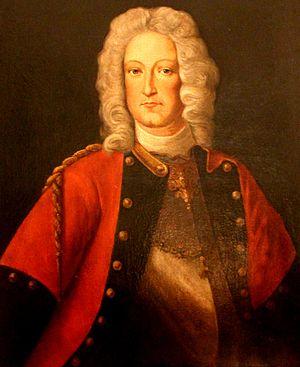
Ferdinand-Gobert d'Aspremont-Lynden de Reckheim
Ferdinand Gobert d'Aspremont Lynden, arrière-petit-fils de Herman de Lynden, naquit en 1645, au château de Reckheim, dans le Limbourg, et mourut le 1ᵉʳ février 1708.